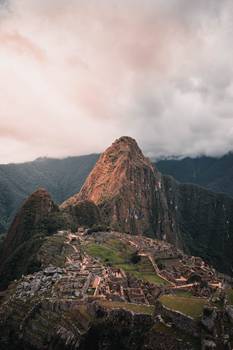
Label: No Watermark